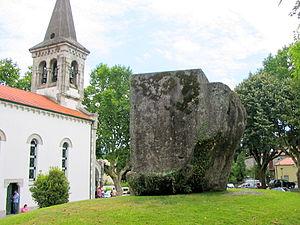
Cet article recense les monuments nationaux du district de Braga, au Portugal.